Boat-billed heron

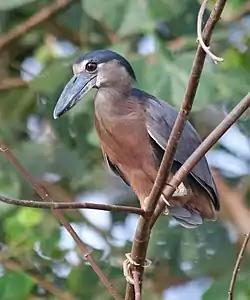
Along the Tarcoles River, Costa Rica

The boat-billed heron (Cochlearius cochlearius), colloquially known as the boatbill, is an atypical member of the heron family. It is the only member of the genus Cochlearius and was formerly placed in a monotypic family, the Cochleariidae. It lives in mangrove swamps from Mexico south to Peru and Brazil. It is a nocturnal bird, and breeds semicolonially in mangrove trees, laying two to four bluish-white eggs in a twig nest.